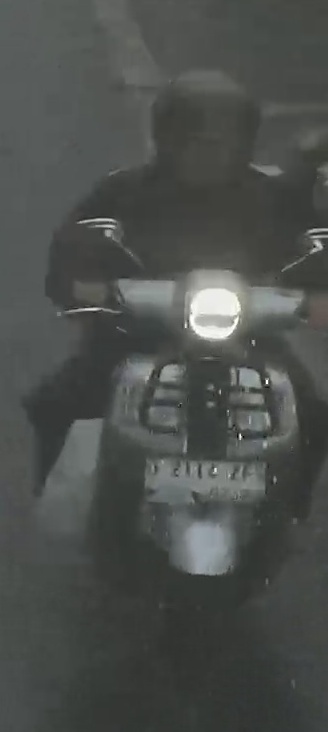
person-with-helmet: 1
person-without-helmet: 0